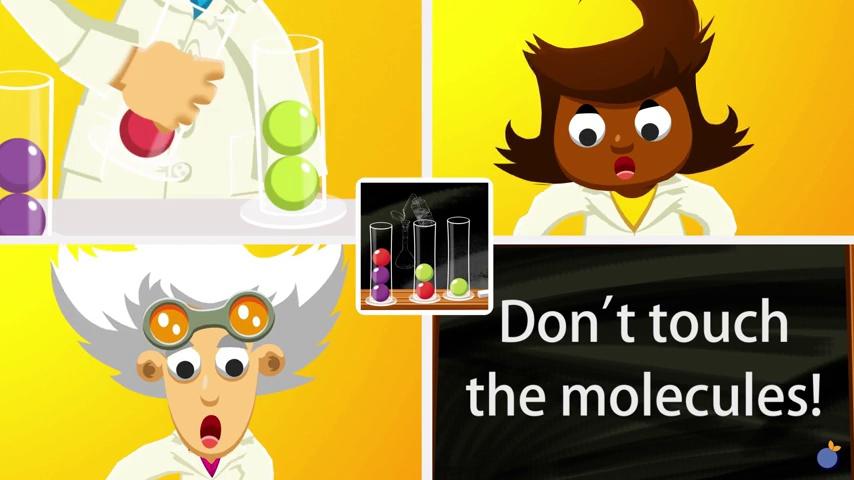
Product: Blue Orange Dr. Eureka Speed Logic Game
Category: Toys & Games | Games & Accessories | Board Games
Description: Speed logic game.
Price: $20.17
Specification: ProductDimensions:10.2x2.4x10.2inches|ItemWeight:1.25pounds|ShippingWeight:1.63pounds(Viewshippingratesandpolicies)|DomesticShipping:ItemcanbeshippedwithinU.S.|InternationalShipping:ThisitemcanbeshippedtoselectcountriesoutsideoftheU.S.LearnMore|ASIN:B01CKI02RU|Itemmodelnumber:03300|Manufacturerrecommendedage:8yearsandup